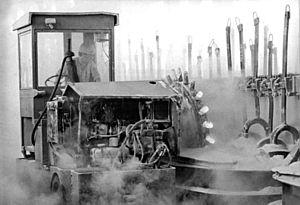
Bitteres aus Bitterfeld. Eine Bestandsaufnahme, usuellement abrégé en Bitteres aus Bitterfeld, est le titre d'un film documentaire tourné illégalement en RDA en 1988. Il présente l'étendue de la pollution environnementale dans la région industrielle entourant Bitterfeld, marquée par l'industrie chimique. Cette tentative d'établir une opposition était un projet commun des opposants du réseau vert écologique Arche de Berlin-Est, de défenseurs locaux de l'environnement, et de réalisateurs de films de Berlin-Ouest.